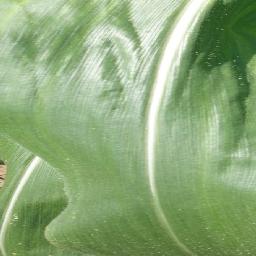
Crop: corn
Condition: (maize)_healthy